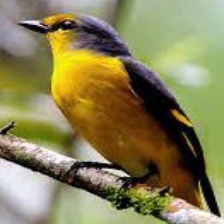
Species: FIERY MINIVET
Scientific name: PERICROCOTUS IGNEUS